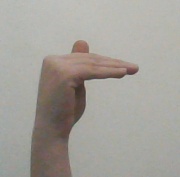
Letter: khaa